Answer in natural language. Which object is closer to the camera taking this photo, brown wooden chair (highlighted by a red box) or fridge (highlighted by a blue box)? Choose between the following options: brown wooden chair (highlighted by a red box) or fridge (highlighted by a blue box)
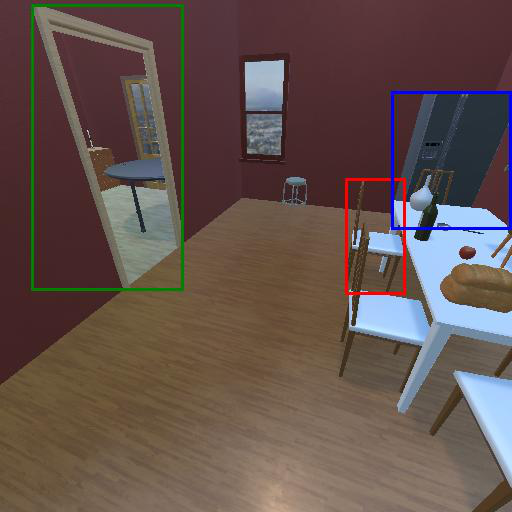
<answer>brown wooden chair (highlighted by a red box)</answer>